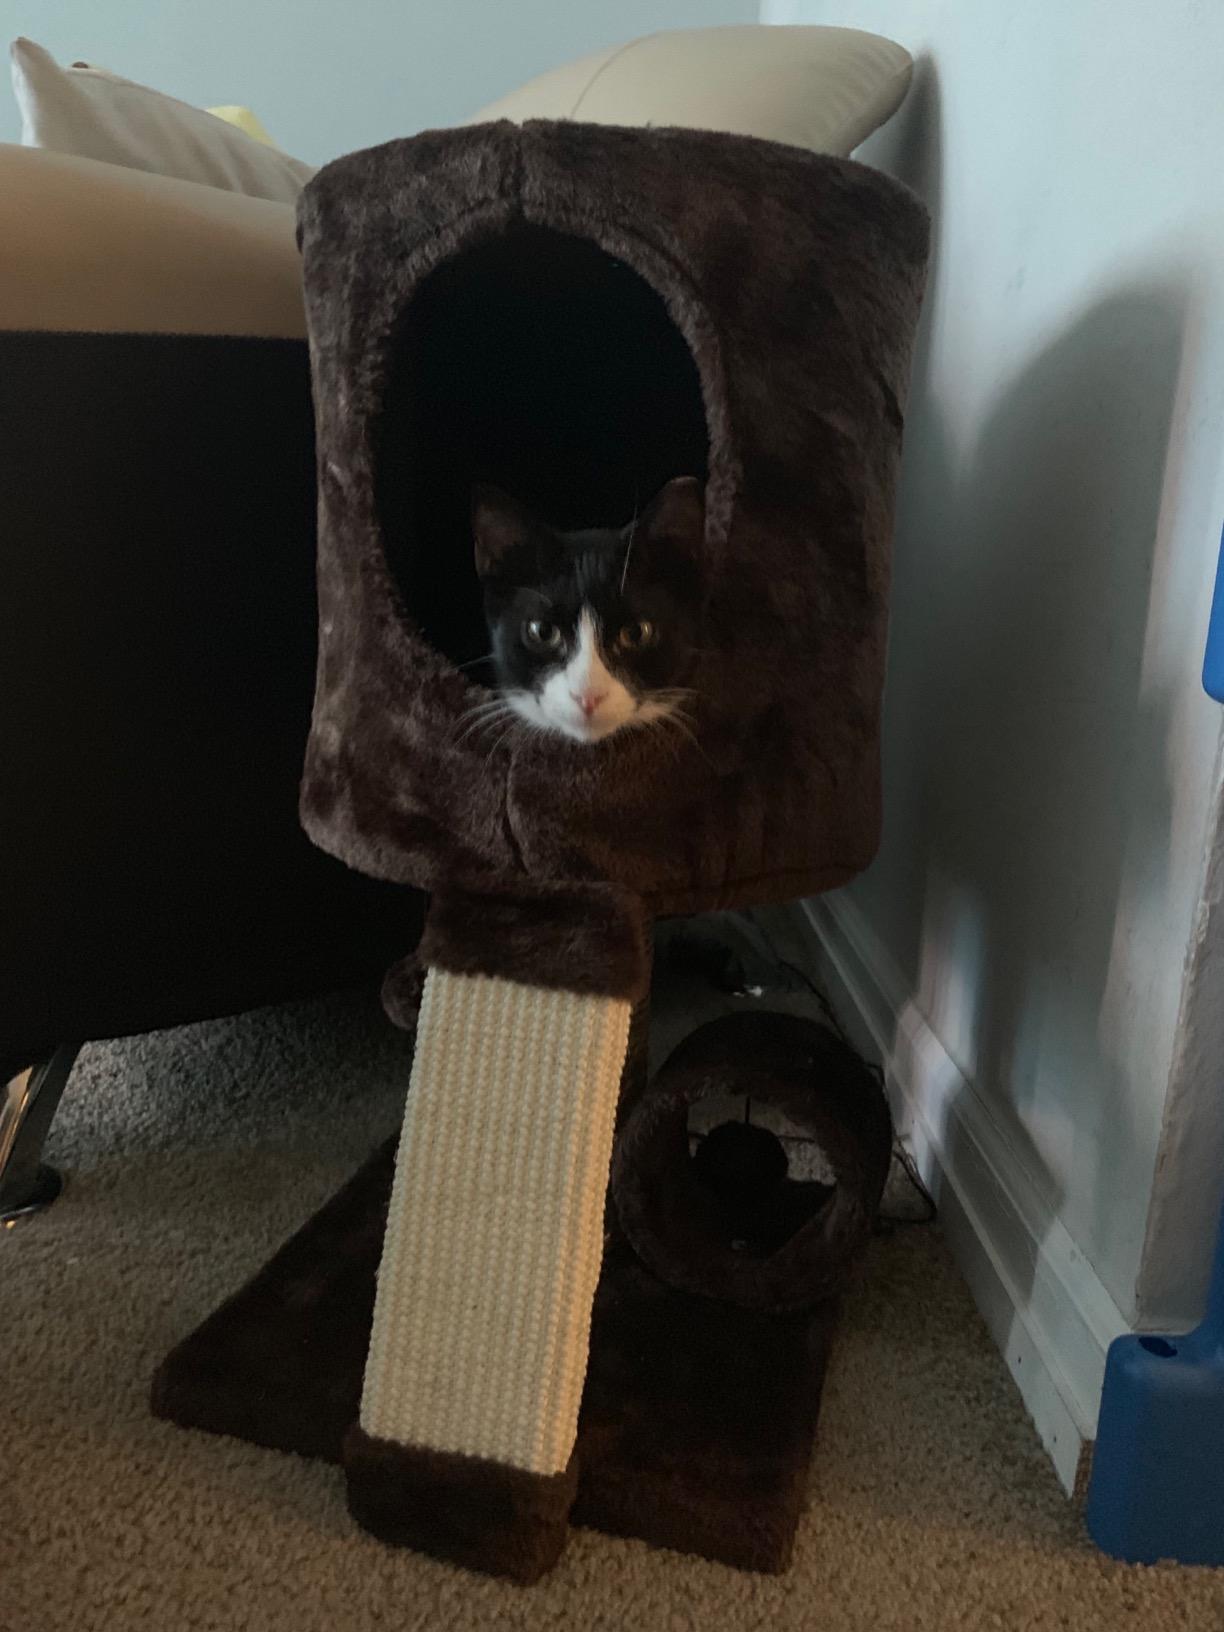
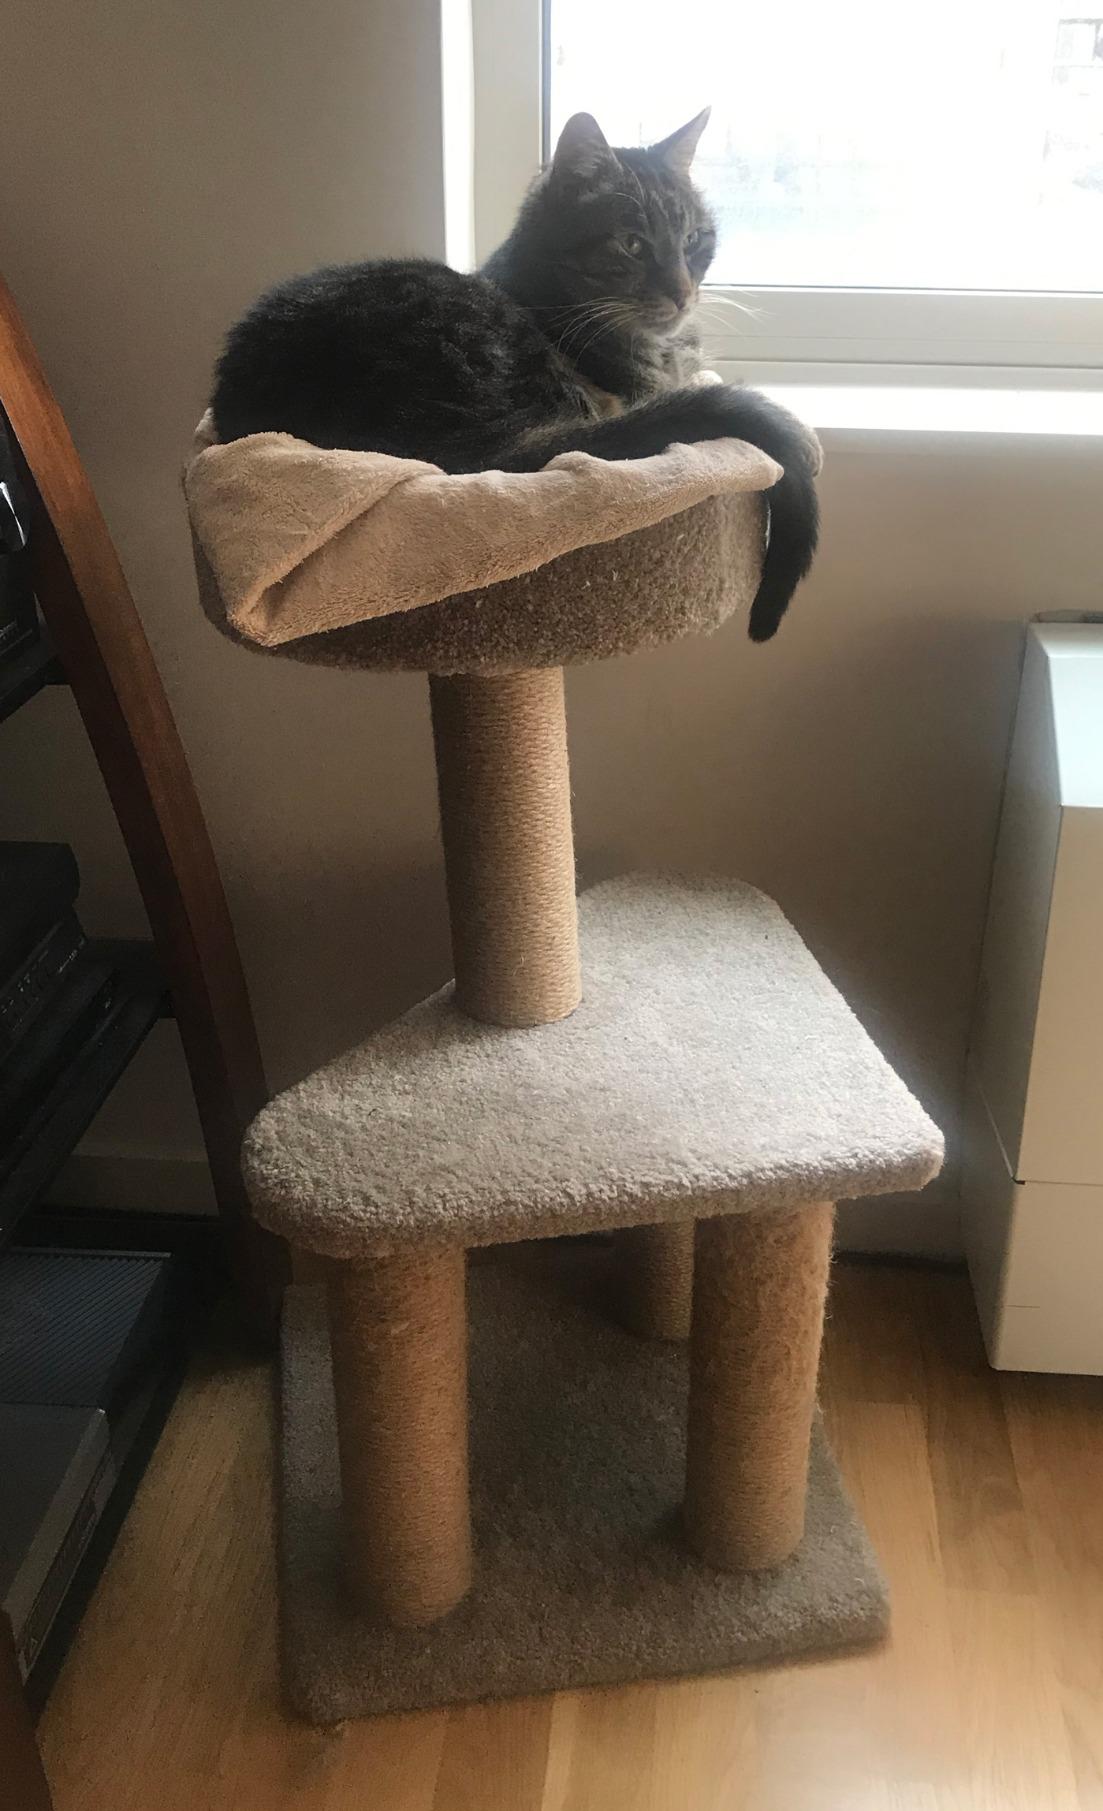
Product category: items_cat tree
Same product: no